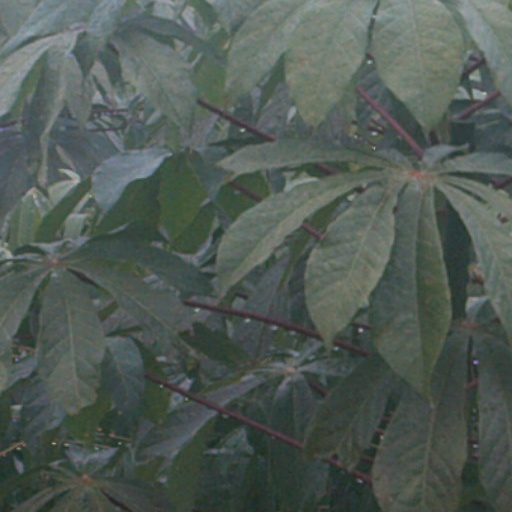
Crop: cassava